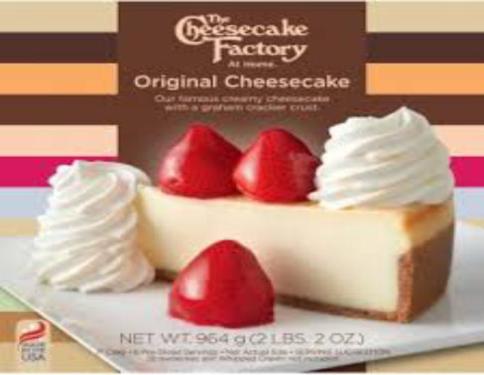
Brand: cheesecake factory
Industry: Food